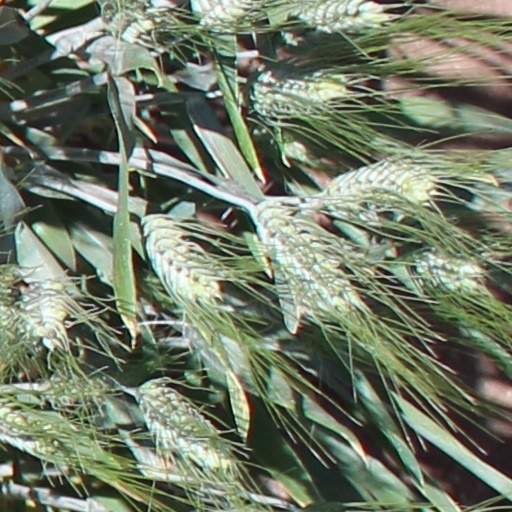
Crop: wheat